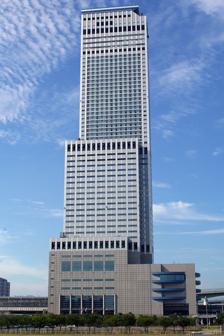
Building: Rinku Gate Tower Building
Country: Japan
Year built: 1996
Skyscraper in Izumisano, Japan Not to be confused with Gate Tower Building . Rinku Gate Tower Building Rinku Gate Tower Building General information Status Completed Location Izumisano , Osaka , Japan Coordinates 34°24′40″N 135°18′0″E / 34.41111°N 135.30000°E / 34.41111; 135.30000 Construction started August 1992 Opening August 1996 Cost JPY 66 billion Owner SiS International Holdings Height Top floor 256 m (840 ft) Technical details Floor count 56 Floor area 102,900 m 2 (1,108,000 sq ft) Design and construction Architect(s) Nikken Sekkei , Yasui Architects & Engineers The Rinku Gate Tower Building ( りんくうゲートタワービル , Rinkū Gēto Tawā Biru ) is a 256 metres (840 feet) tall skyscraper located in Rinku Town , Izumisano , Osaka , Japan. The 56- storey building was completed in August 1996, following the design of Nikken Sekkei and Yasui Architects & Engineers. It is currently the fourth-tallest building in Japan , after Azabudai Hills Mori JP Tower , Abeno Harukas and Yokohama Landmark Tower . The tower is split into three vertical sections: the lowest section contains an international conference hall, the middle contains business offices, and the top and slimmest section is the Gate Tower Hotel. The hotel is in a convenient location for travellers, as it anchors the Sky Gate Bridge leading to the Kansai International Airport and is connected to the JR Hanwa Line and Nankai Main Line Rinkū Town Station . The 26th floor serves as an observation level which gives views of the ocean , Sky Gate Bridge, and the Ferris wheel of Rinku Town . The building has two underground floors which are used as a 365-space car park. The building contains offices, shopping malls, retail, a department store and the Star Gate Hotel Kansai Airport hotel that occupy levels 29-54. An observation deck on the 54th floor features a 360-degree view over the airport, the Kansai Kokusai bridge, and the Rinku Carnival. History The Rinku Gate Tower Building was conceived in the mid-1980s during the planning of Kansai International Airport . Originally, the plan was to build twin towers on the site, which would form a "gate" facing the airport. By the time construction began in 1992, the Japanese asset price bubble had collapsed and the plan to build the second tower was scrapped. During the building's first few years of operation, its office area was largely vacant, given its distance from central Osaka and the under-utilization of the airport. In 1999, the government of Osaka Prefecture moved a number of functions into the building, including a passport office. The building's hotel was originally part of the ANA Hotels chain as the ANA Gate Tower Hotel, and was operated by an affiliate of All Nippon Airways . The hotel operating company filed for liquidation in 2005, which caused its parent company, the building operator, to file for restructuring several months later. A group of investors led by Shinsei Bank and Kennedix purchased the building at the end of this process for ¥ 4.5 billion ( US$ 41 million). From 2005 to 2011, the ANA Gate Tower Hotel was managed by a company 90% owned by Osaka Prefecture. The company ran an operating deficit of 150 to 400 million yen per year and eventually became insolvent. Osaka governor Tōru Hashimoto pushed to privatize the hotel, and in July 2011 management was transferred to Dancin' Diner, a Kansai region restaurant chain, with the hotel being renamed "Star Gate Hotel Kansai Airport." An affiliate of the Hong Kong-listed company SiS International Holdings purchased the building in December 2012 for 3 billion yen as its first real estate investment in Japan. Floors 55-56: Observatory 53-54: Restaurant 34-52: Hotel guest rooms 29-33: Ballrooms and hotel facilities 10-29: Office 7-9: Clinic, showroom 3-6: Banquet hall 1-2: Lobby, retail B2-B1: Parking See also Architecture portal List of tallest structures in Osaka Prefecture List of tallest structures in Japan References